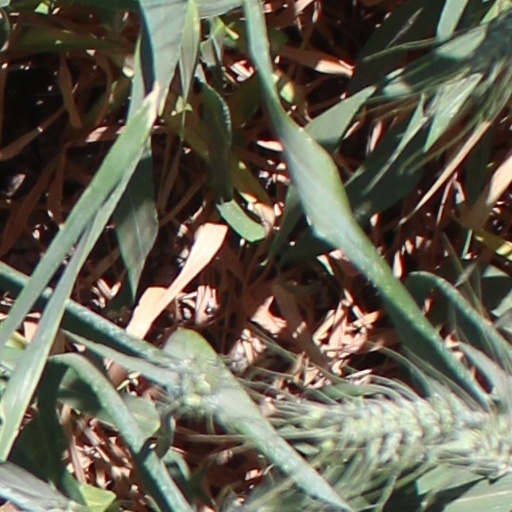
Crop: wheat